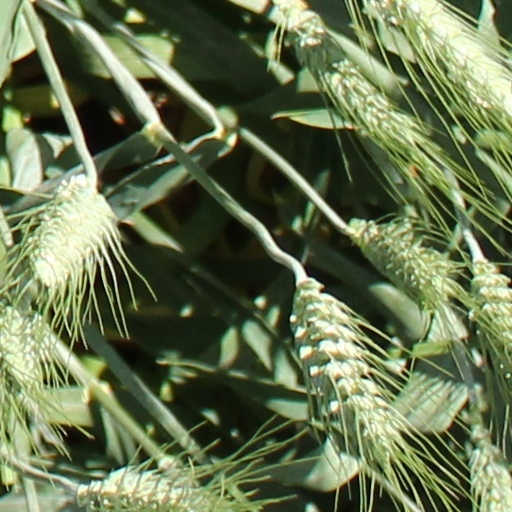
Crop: wheat